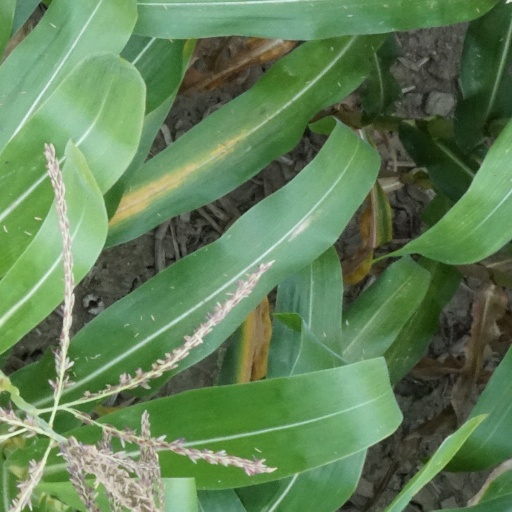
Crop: maize; corn